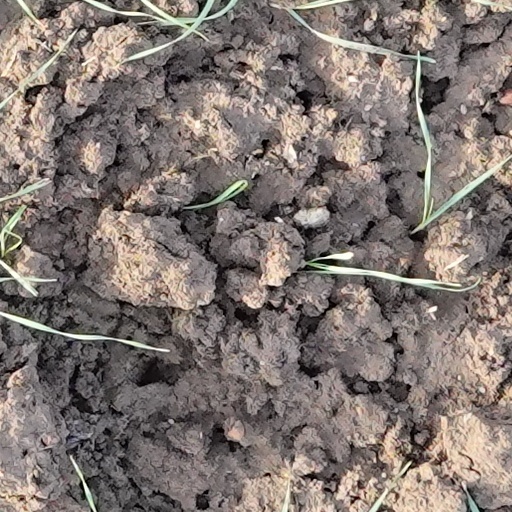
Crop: wheat